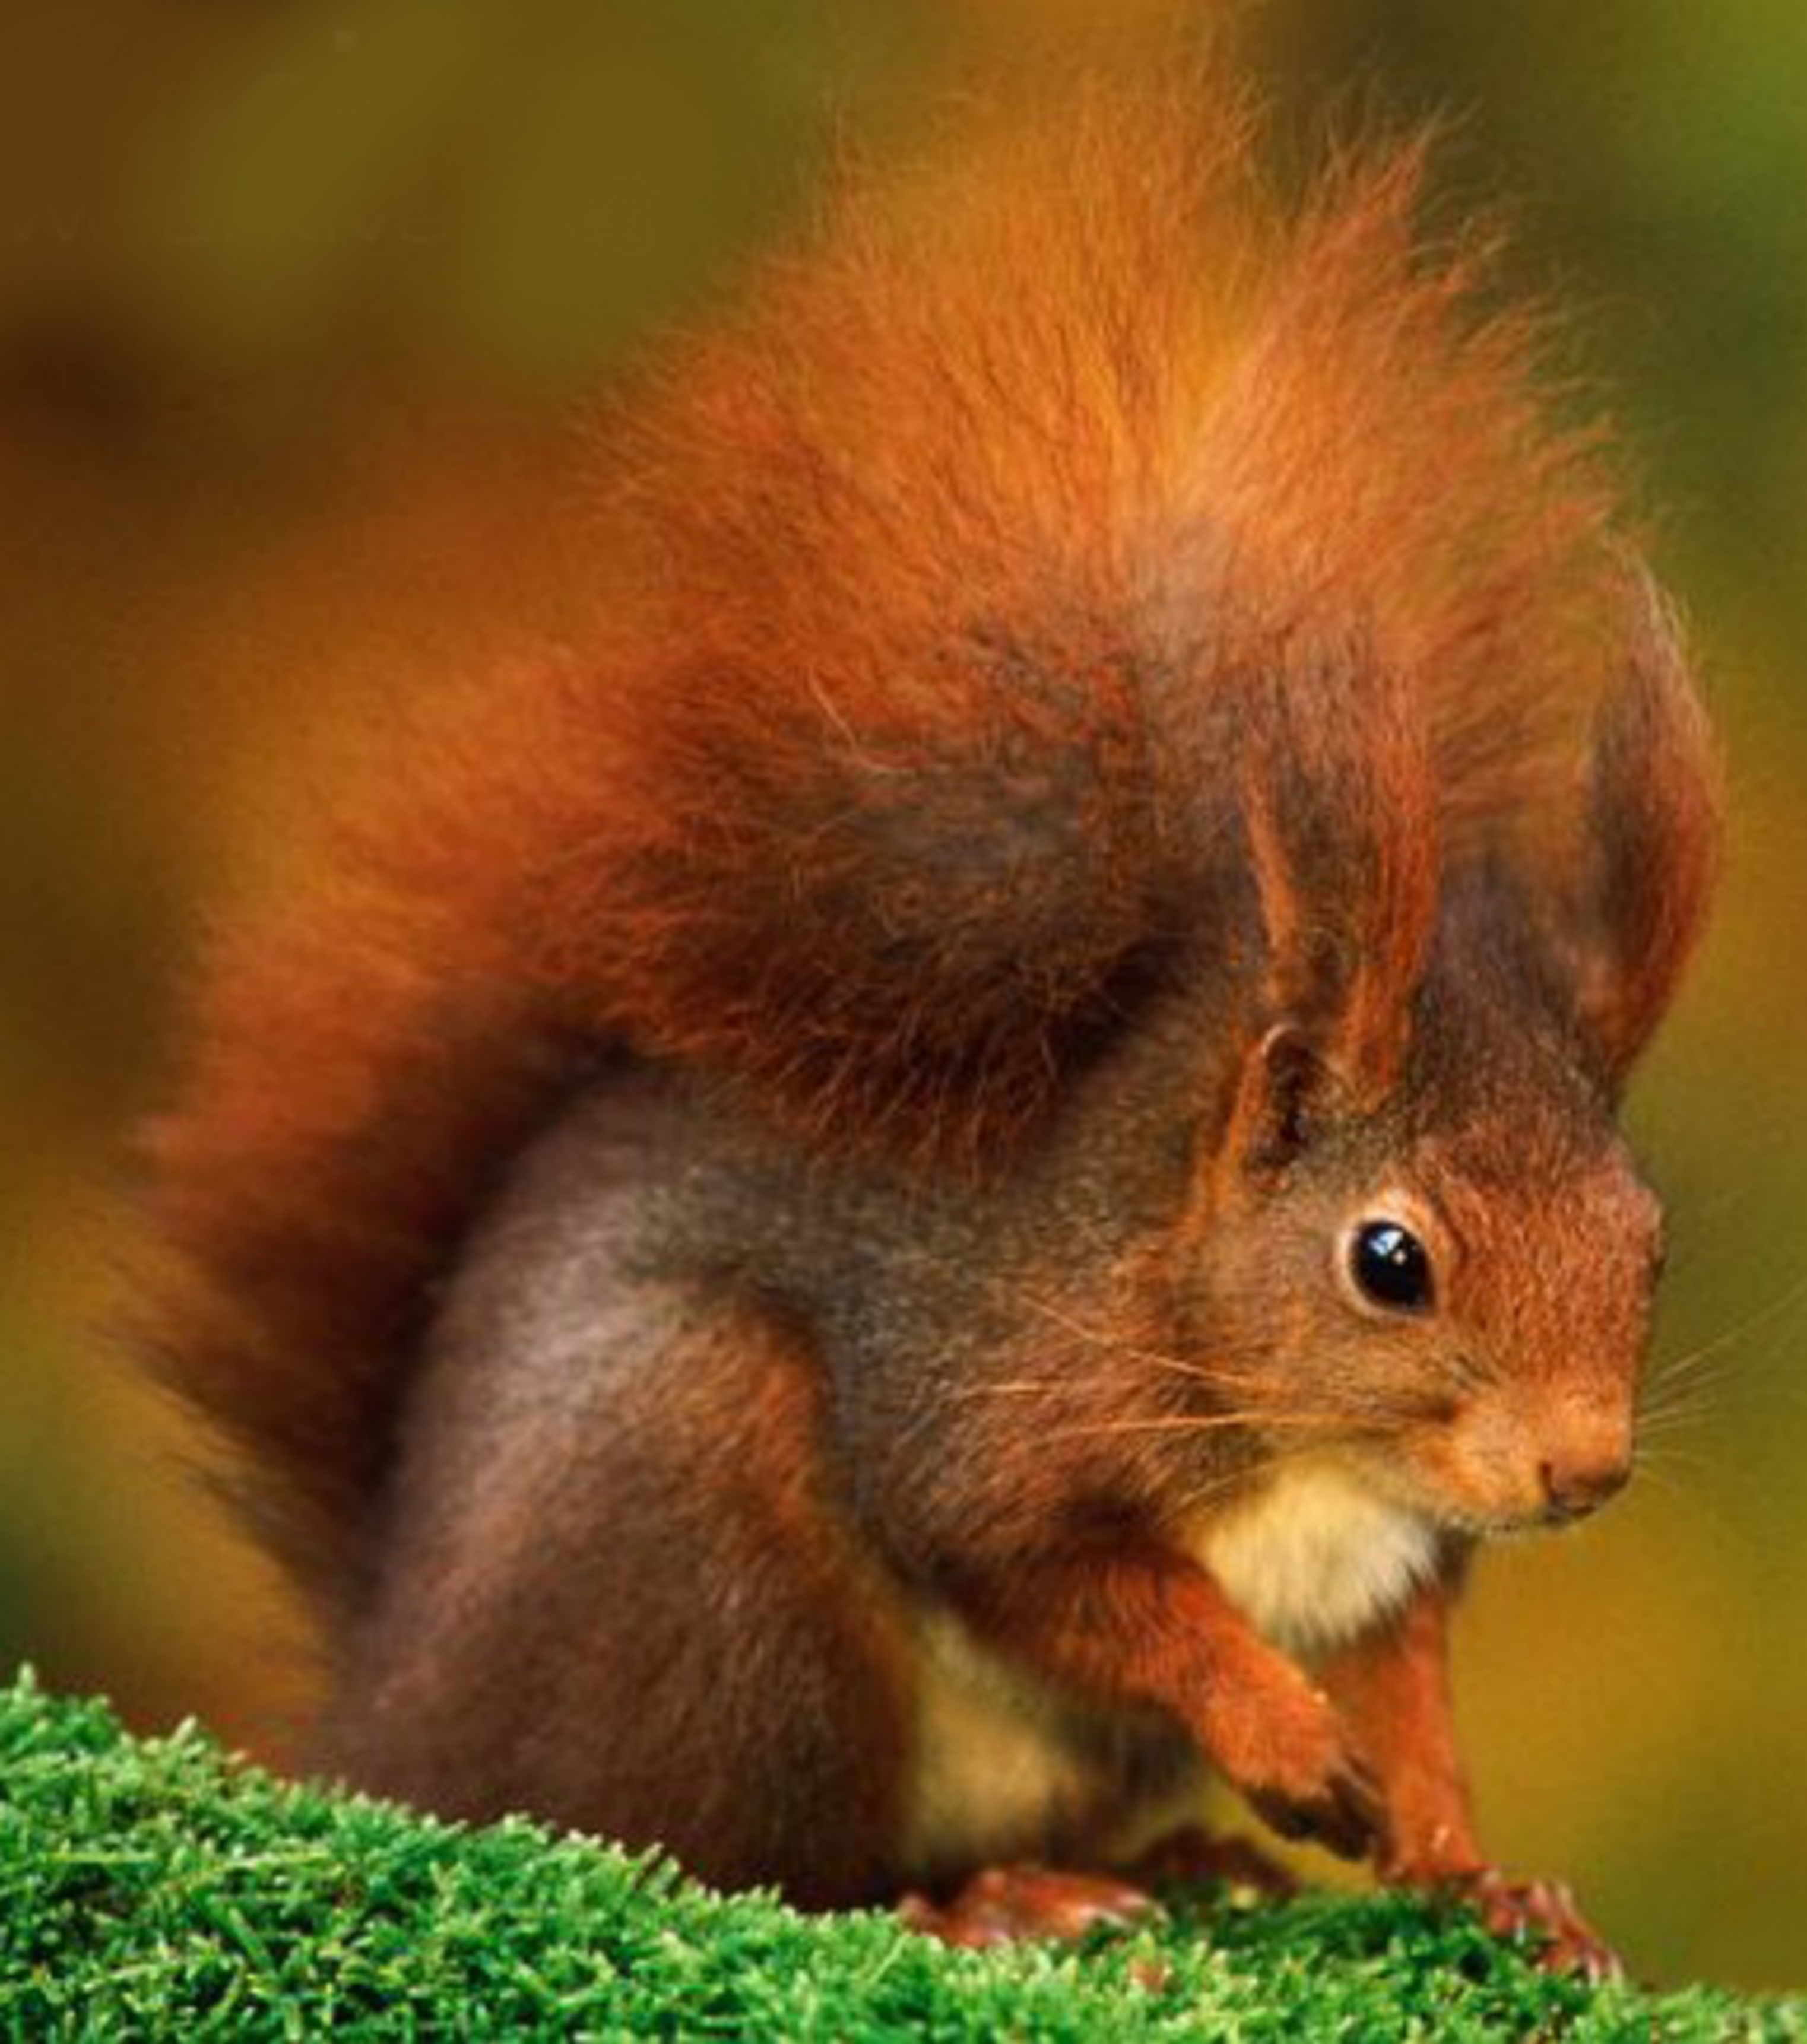
squirrel, fauna, mammal, wildlife, fox squirrel, terrestrial animal, rodent, organism, whiskers, snout